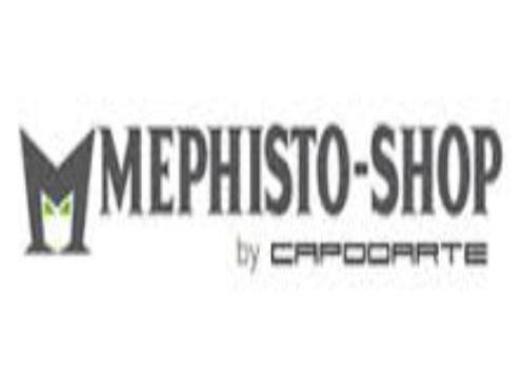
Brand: mephisto
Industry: Clothes